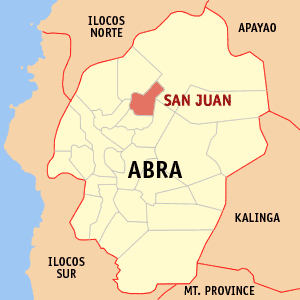
San Juan est une municipalité située dans la province d'Abra, aux Philippines.